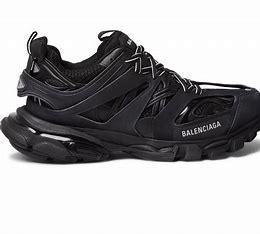
Brand: Balenciaga
Model: Track